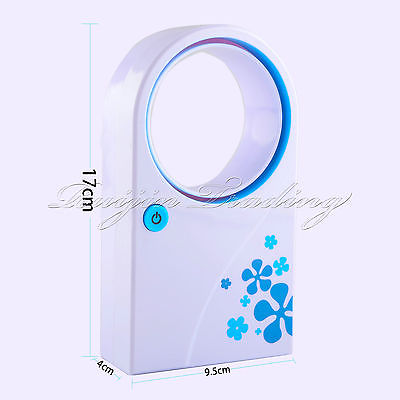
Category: fan